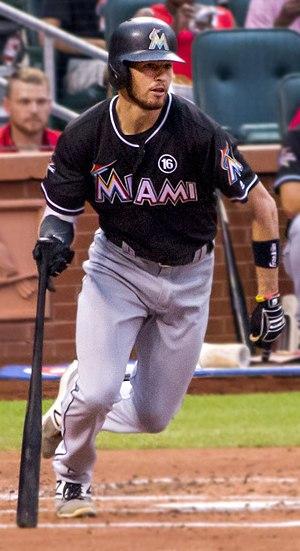
Joshua Travis Riddle est un joueur d'arrêt-court des Marlins de Miami de la Ligue majeure de baseball.
La saison 2018 des Marlins de Miami est la 26ᵉ saison en Ligue majeure de baseball pour cette franchise.